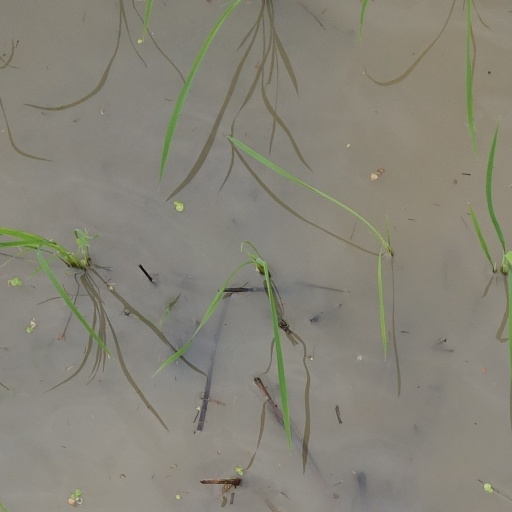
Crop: rice